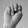
ASL letter: N